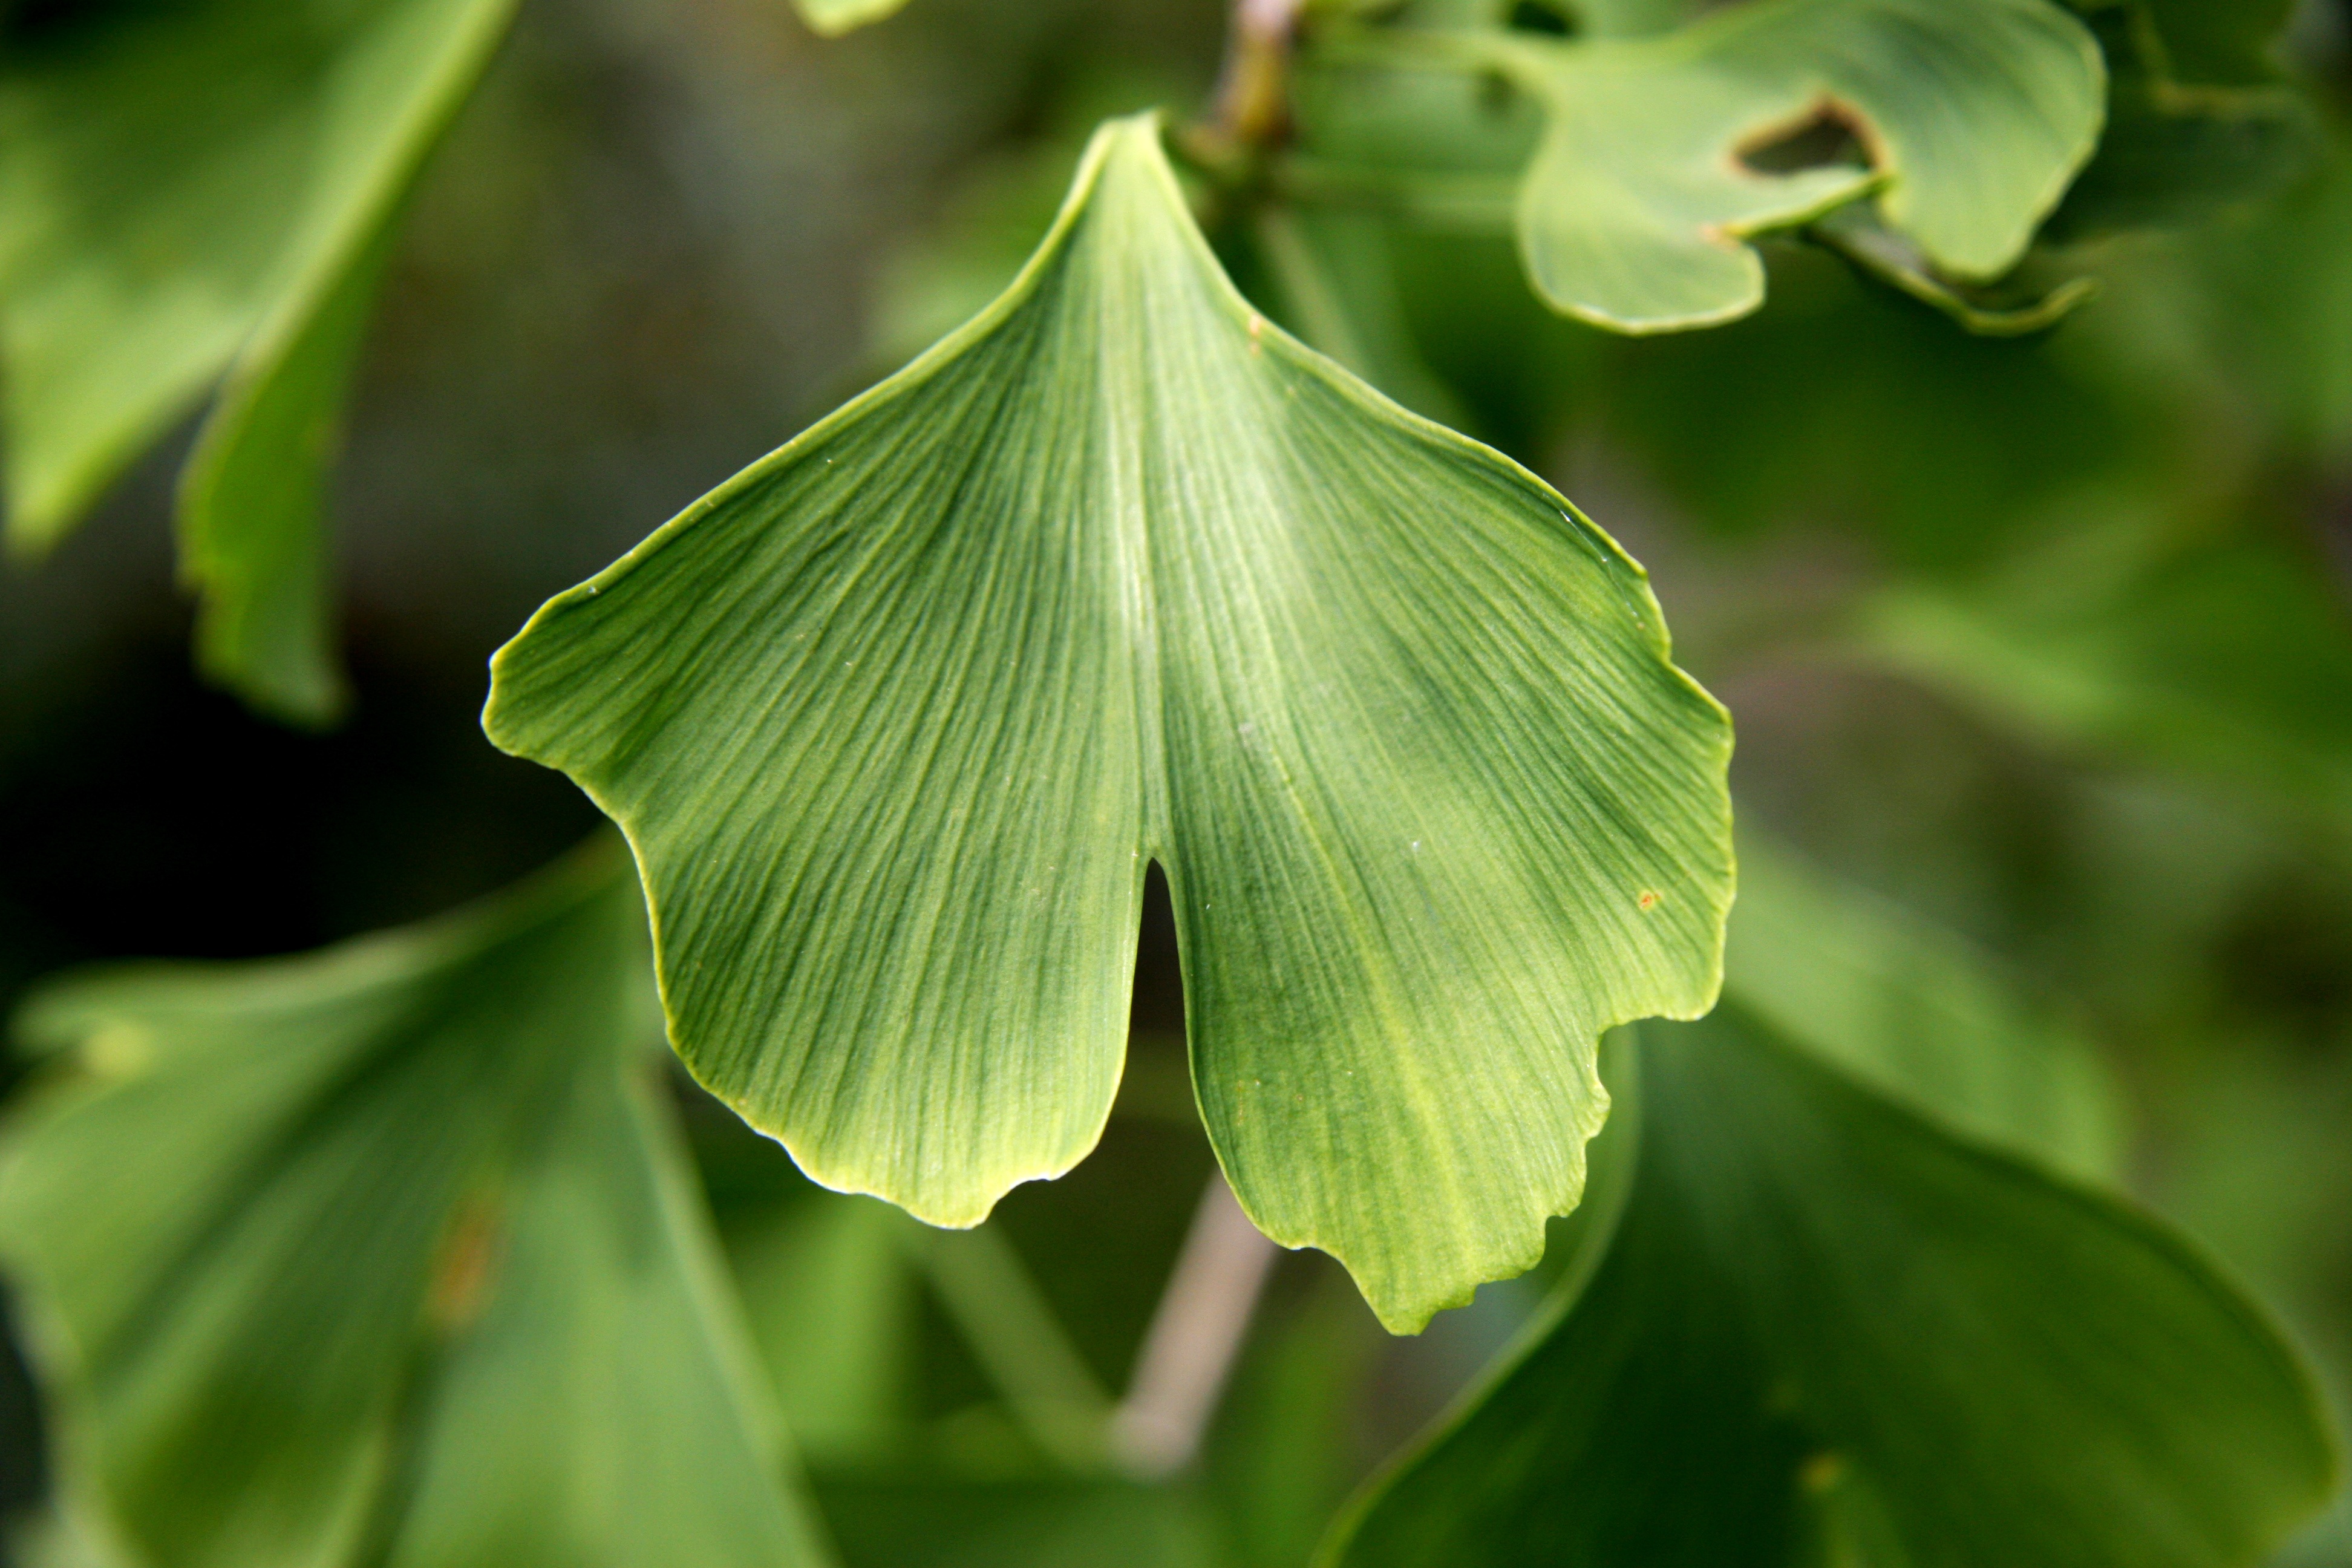
tree, plant, leaf, flower, green, botany, flora, sheet, gingko, macro photography, flowering plant, maidenhair tree, ginkgo biloba, plant stem, woody plant, land plant